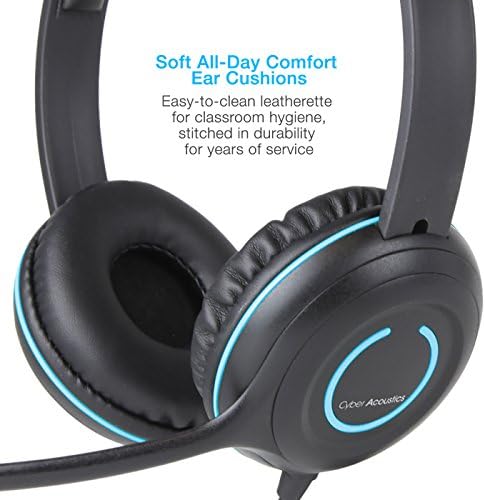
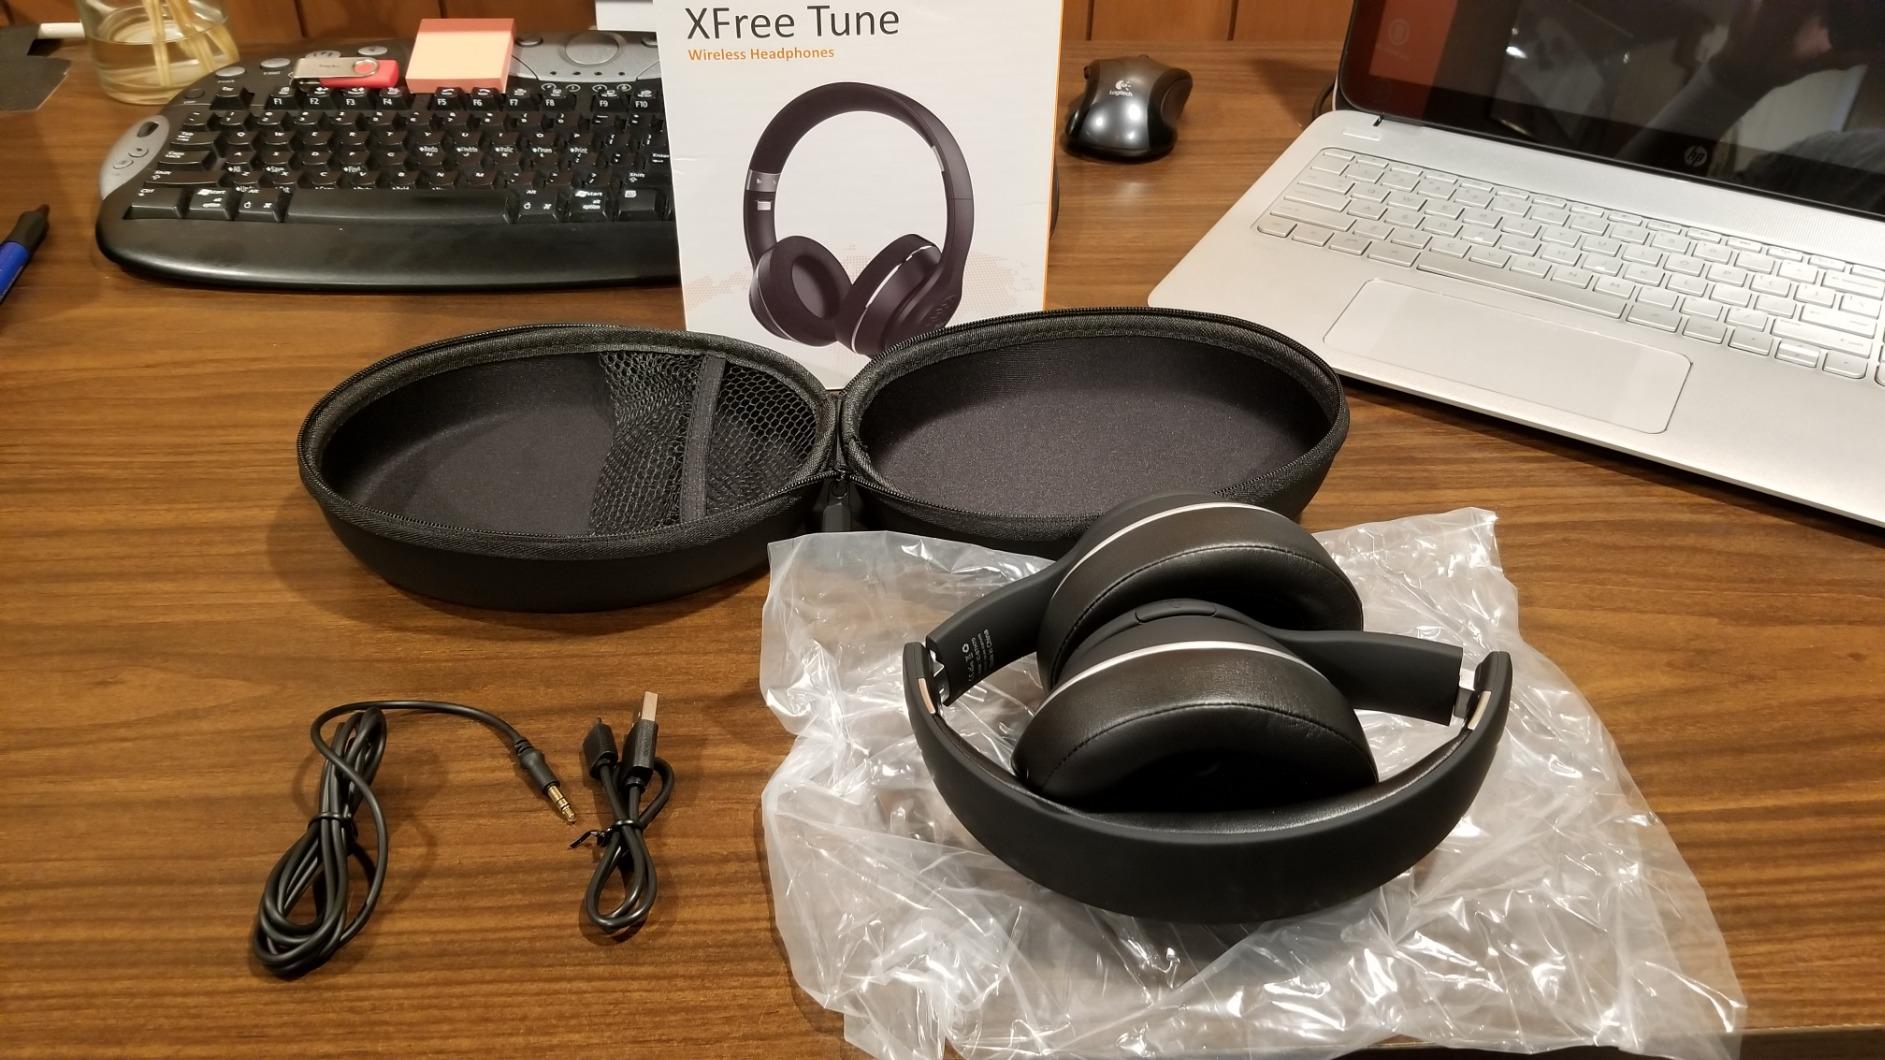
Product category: headphones
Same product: no